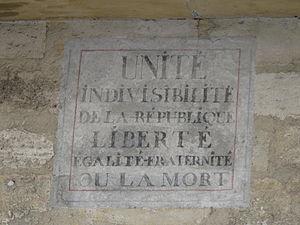
Inscription révolutionnaire sur un mur à Lagny-sur-Marne (1, place de la Fontaine)"